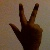
The image shows a hand gesture representing the number 3 in Indian Sign Language.